Cairo, Illinois

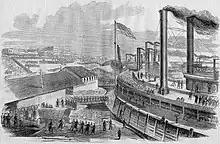
Embarkation of Union troops from Cairo on January 10, 1862

Cairo was named after the Egyptian city of the same name because its location at the confluence of the Ohio and Mississippi Rivers was reminiscent of the Nile Delta.